Measham

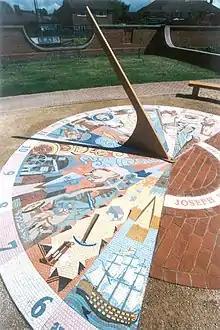
Sundial commemorating Joseph Wilkes, by the artist Steve Field, erected in 2009, near the former railway station

Around the time of Joseph Wilkes, Measham went through a prosperous period associated with the Industrial Revolution. This lasted into the 20th century. At the beginning of the 19th century, Ashby Canal was built through the village. The Ashby and Nuneaton Joint Railway followed, opening towards the end of the century. The village was also on the main Birmingham–Nottingham road (later the A453). It became a hub of local industry, famous for its brickworks: Joseph Wilkes's "Jumb Bricks" were enlarged to reduce payments of brick tax. The village industry included banking, breweries, coal mines and brick-making (with clay from local clay pits), a tramway, and boot, lace, cotton, carding and bleach mills.